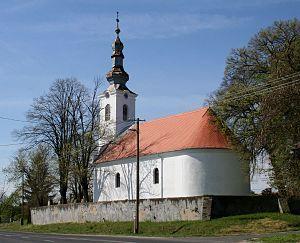
Gige est un village et une commune du comitat de Somogy en Hongrie.